JSerra Catholic High School

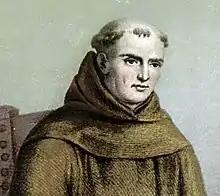
The school is named after Californian missionary Saint Junípero Serra.

Planning for a new Catholic high school to serve South Orange County began in 1998. Unlike most Catholic schools, which are established by dioceses or religious institutes, the effort was spearheaded by Catholic laity led by Marc Spizziri, a local car dealer, and Timothy Busch, a tax attorney. The original plan had been to build on 35 acres of land owned by Rancho Capistrano Ministries, founded by Robert A. Schuller and run by Crystal Cathedral Ministries, which had been donated by businessman John Crean. Negotiations failed, however, as Rancho Capistrano wanted to participate in teaching, but the high school would have excluded non-Catholic instructors from teaching religion.